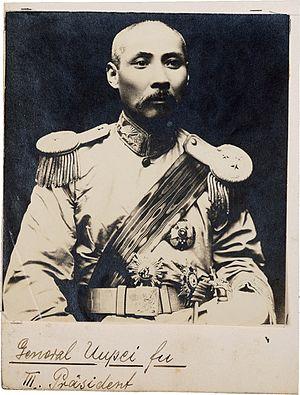
La période des seigneurs de la guerre chinois est une expression qui désigne la période de guerre civile de l'histoire de la Chine allant de 1916 à 1937. Au cours de cette période, la Chine s'est morcelée en de nombreuses factions et cliques militaires. Cela s'est amorcé au début de 1916 avec la mort de Yuan Shikai et s'est fini avec la fin de l'expédition du Nord et la réunification chinoise de 1928. Mais après cette date, il subsistait en Chine de puissants gouverneurs militaires locaux indépendants jusqu'à l'invasion japonaise de 1937 et la constitution du second front uni. Il faudra attendre la fin de la guerre civile chinoise en 1949 et la victoire de Mao Zedong pour que la Chine n'ait plus de seigneurs de la guerre.